Born Confused

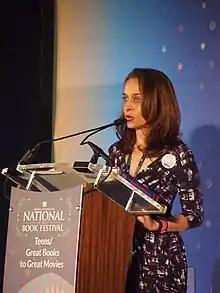
Author Tanuja Desai Hidier speaks at the 2014 National Book Festival.

"Born Confused" has been lauded by fellow novelist Sandhya Menon as being "the flagship for other South Asian young adult novels.” "Kajal Magazine", which strives to cultivate a space of creativity and commentary for members of the South Asian diaspora, also praised the novel as revolutionary, explaining that "That book "was" community and it "created" community."